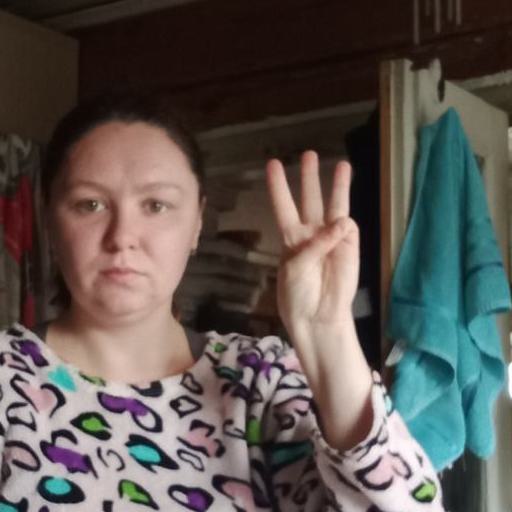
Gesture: three